Musical instrument

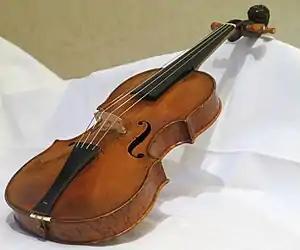
Baroque mounted Jacob Stainer violin from 1658

Southeast Asian musical innovations include those during a period of Indian influence that ended around 920 AD. Balinese and Javanese music made use of xylophones and metallophones, bronze versions of the former. The most prominent and important musical instrument of Southeast Asia was the gong. While the gong likely originated in the geographical area between Tibet and Burma, it was part of every category of human activity in maritime Southeast Asia including Java.